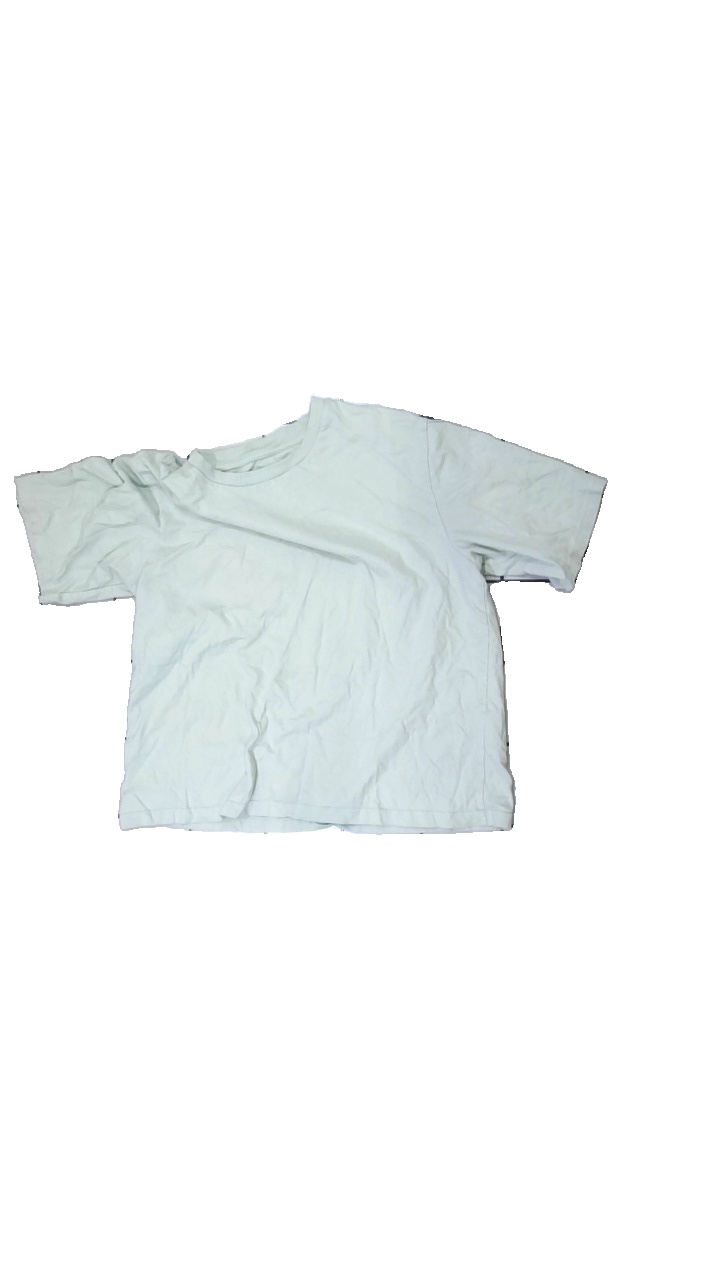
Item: T-shirt (Ladies)
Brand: Lager 157
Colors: Green
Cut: Regular, C-collar
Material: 100% cotton
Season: All
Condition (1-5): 2
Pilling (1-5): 2
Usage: Recycle
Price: <50